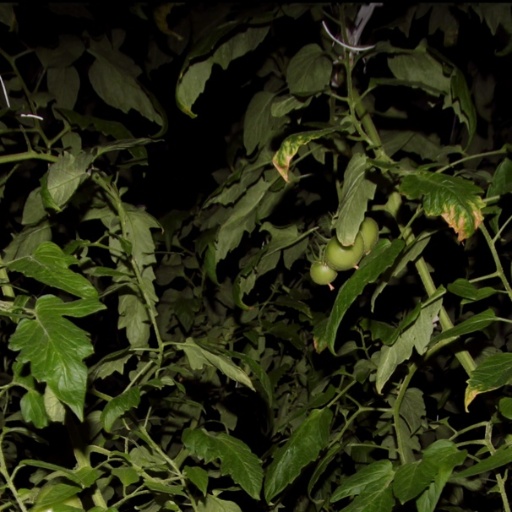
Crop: tomato